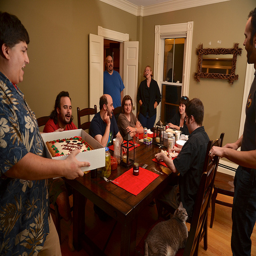
A group of people sitting around a table.
A group of people sitting around a kitchen table
Man bringing a cake into a room full of people around a table.
a bunch of people are sitting around a wood table
A man carrying a cake in front of a group of other people.